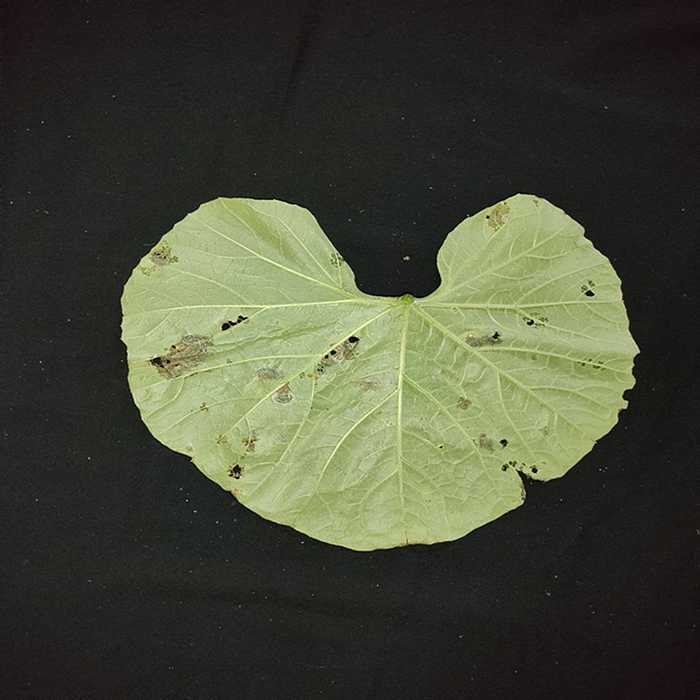
Plant: Bottle gourd
Label: Anthracnose